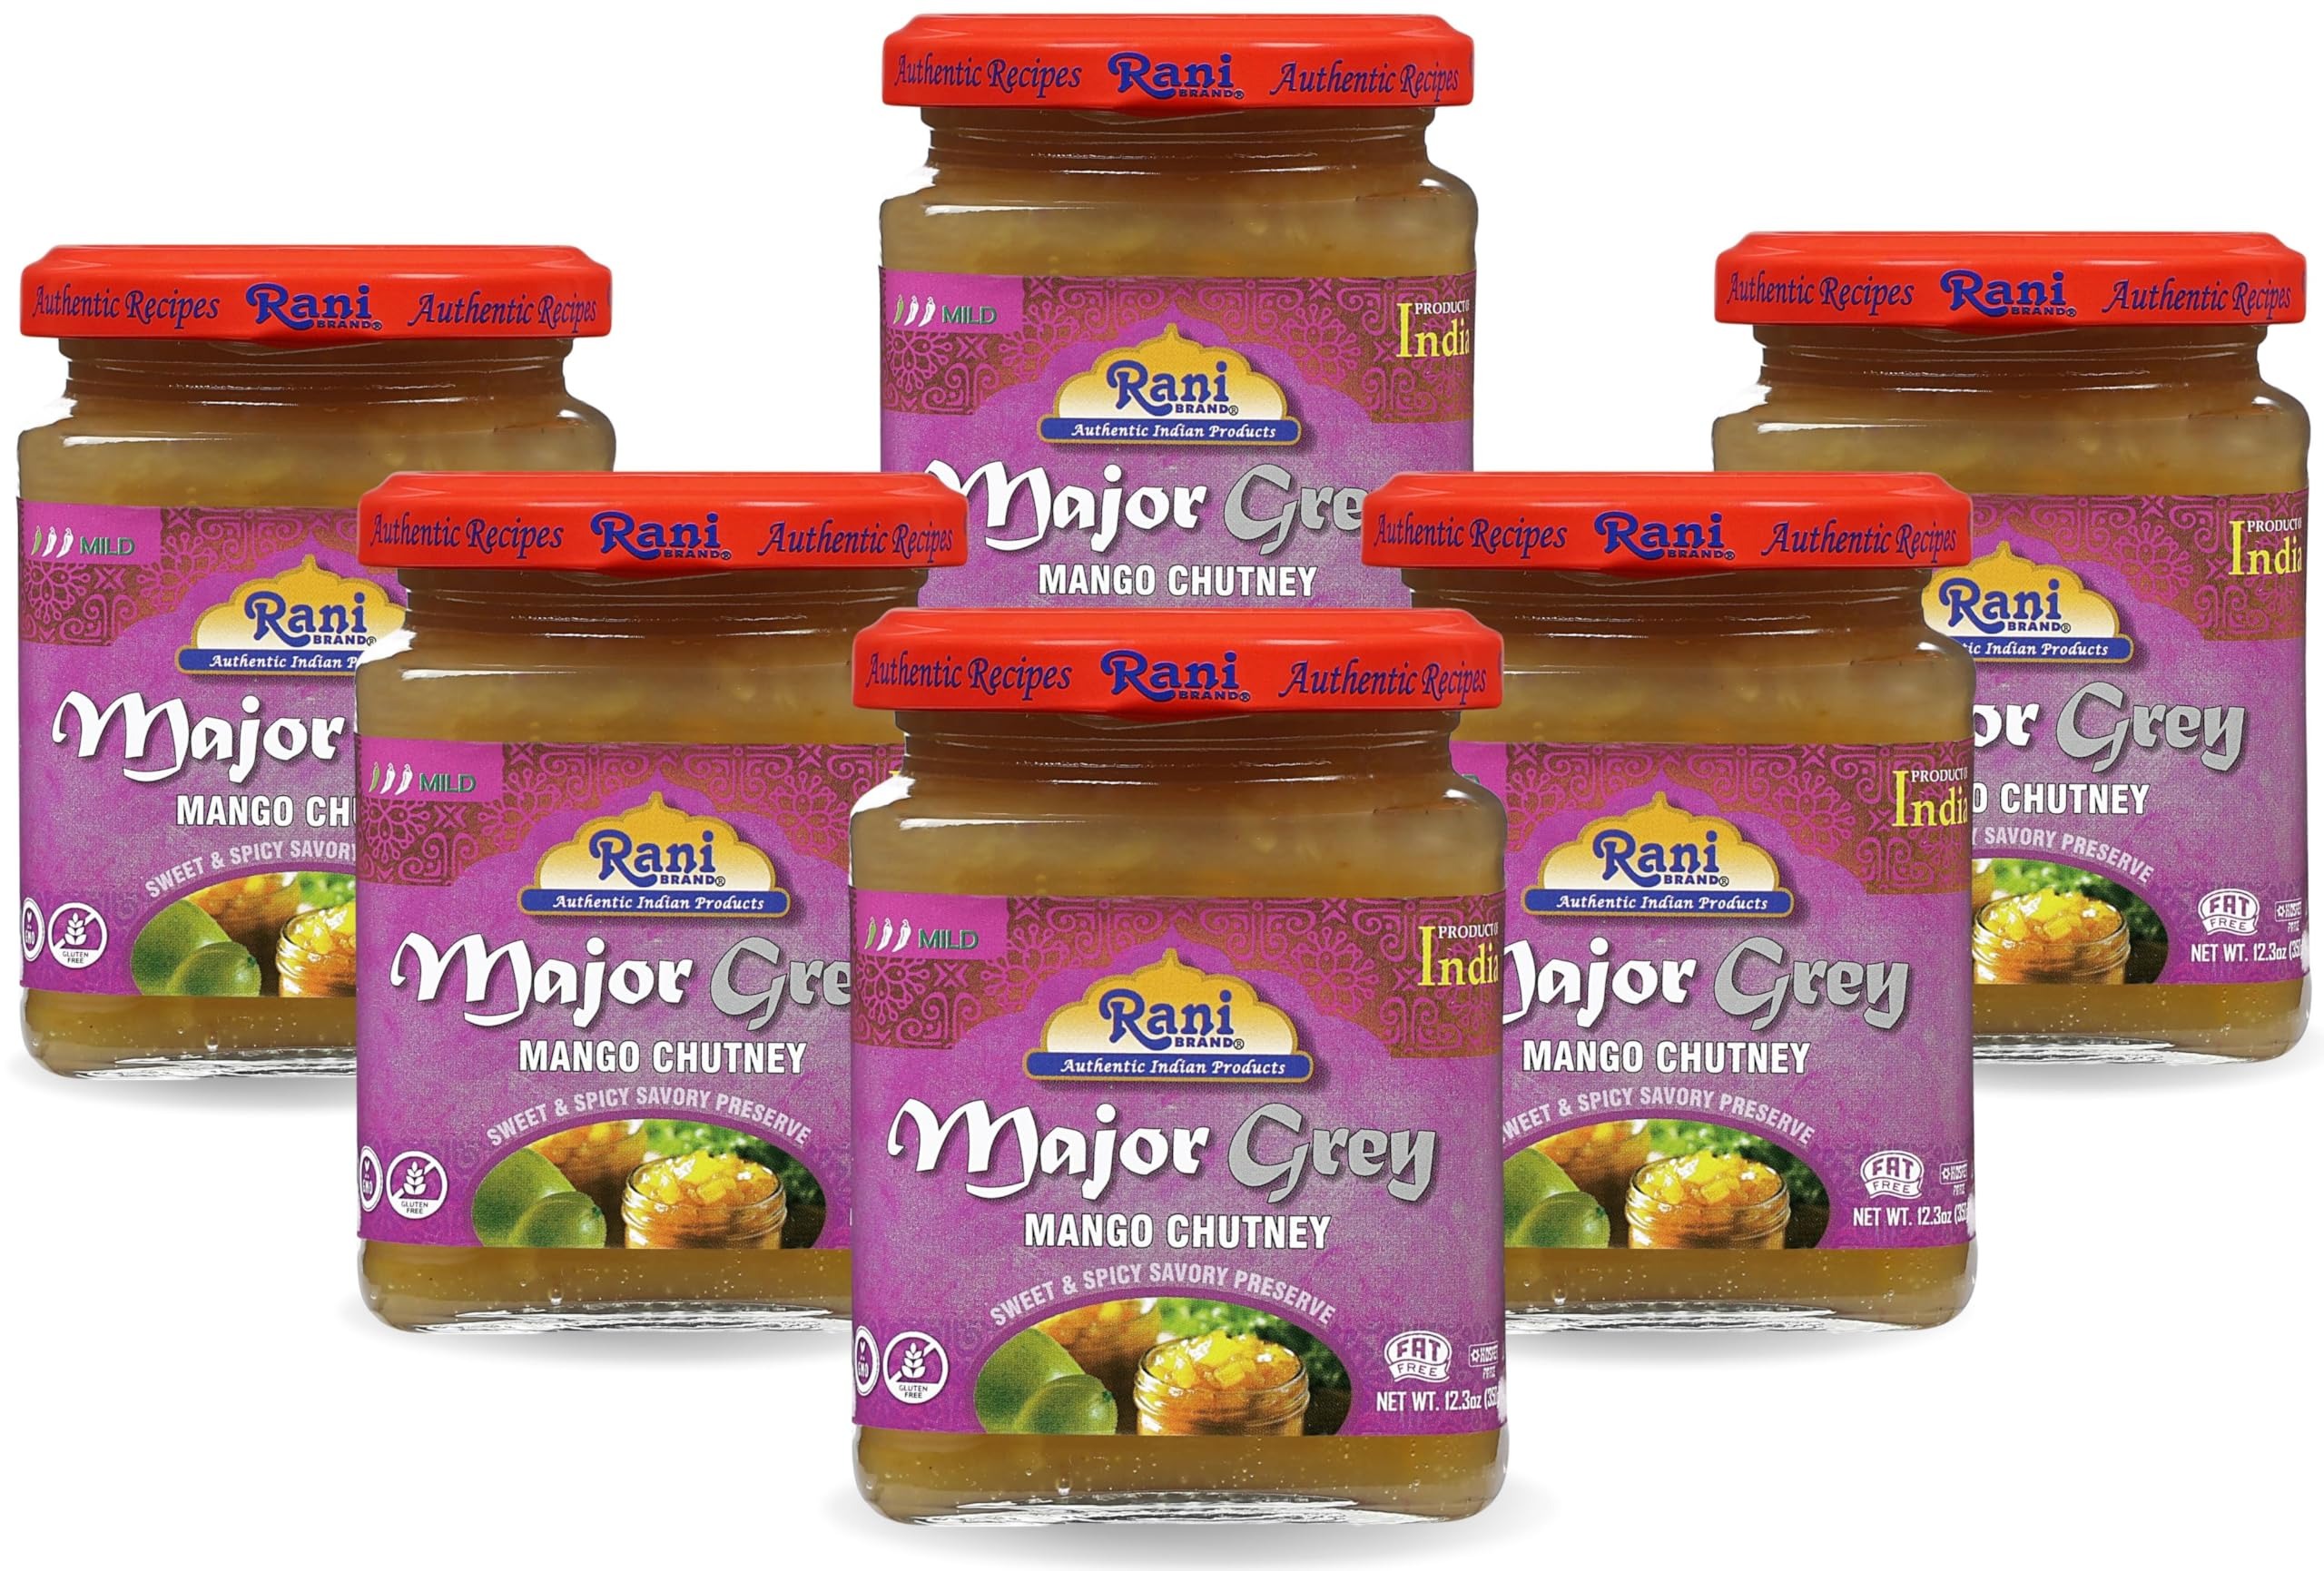
Item Name: Rani Major Grey Mango Chutney (Indian Preserve) 12.3oz (350g) Glass Jar, Ready to eat, Vegan, Pack of 5+1 FREE ~ Gluten Free, All Natural, NON-GMO, Kosher
Bullet Point 1: You'll LOVE our Mango Major Grey Chutney by Rani Brand--Here's Why:
Bullet Point 2: 🥭Now KOSHER! New PACK OF 5 + 1 FREE! All Natural, Non-GMO, No Preservatives, Gluten Free PREMIUM Gourmet Food Grade Chutney.
Bullet Point 3: 🥭 Authentic Family Rani Recipe. Rani is a USA based company selling Indian Foods for over 40 years, buy with confidence!
Bullet Point 4: 🥭Great Mild Spicy Taste, Awesome with Wine & Cheese! Packaged in a re-closeable glass jar
Bullet Point 5: 🥭Net Wt. 12.3oz (350g) x Pack of 5+1 = Total of 74oz (4.63lbs) 2.1kg - Authentic Product of India
Product Description: With the sweetness of mango chutney is delicious and nutrient rich. The chutney goes perfect with papad (lentil chips), snacks like wraps, sandwiches, French fries and burgers. Add few dollops of Greek Yogurt or Cream Cheese to make a a spread or dressing.
Value: 74.0
Unit: Ounce

Price: 39.99